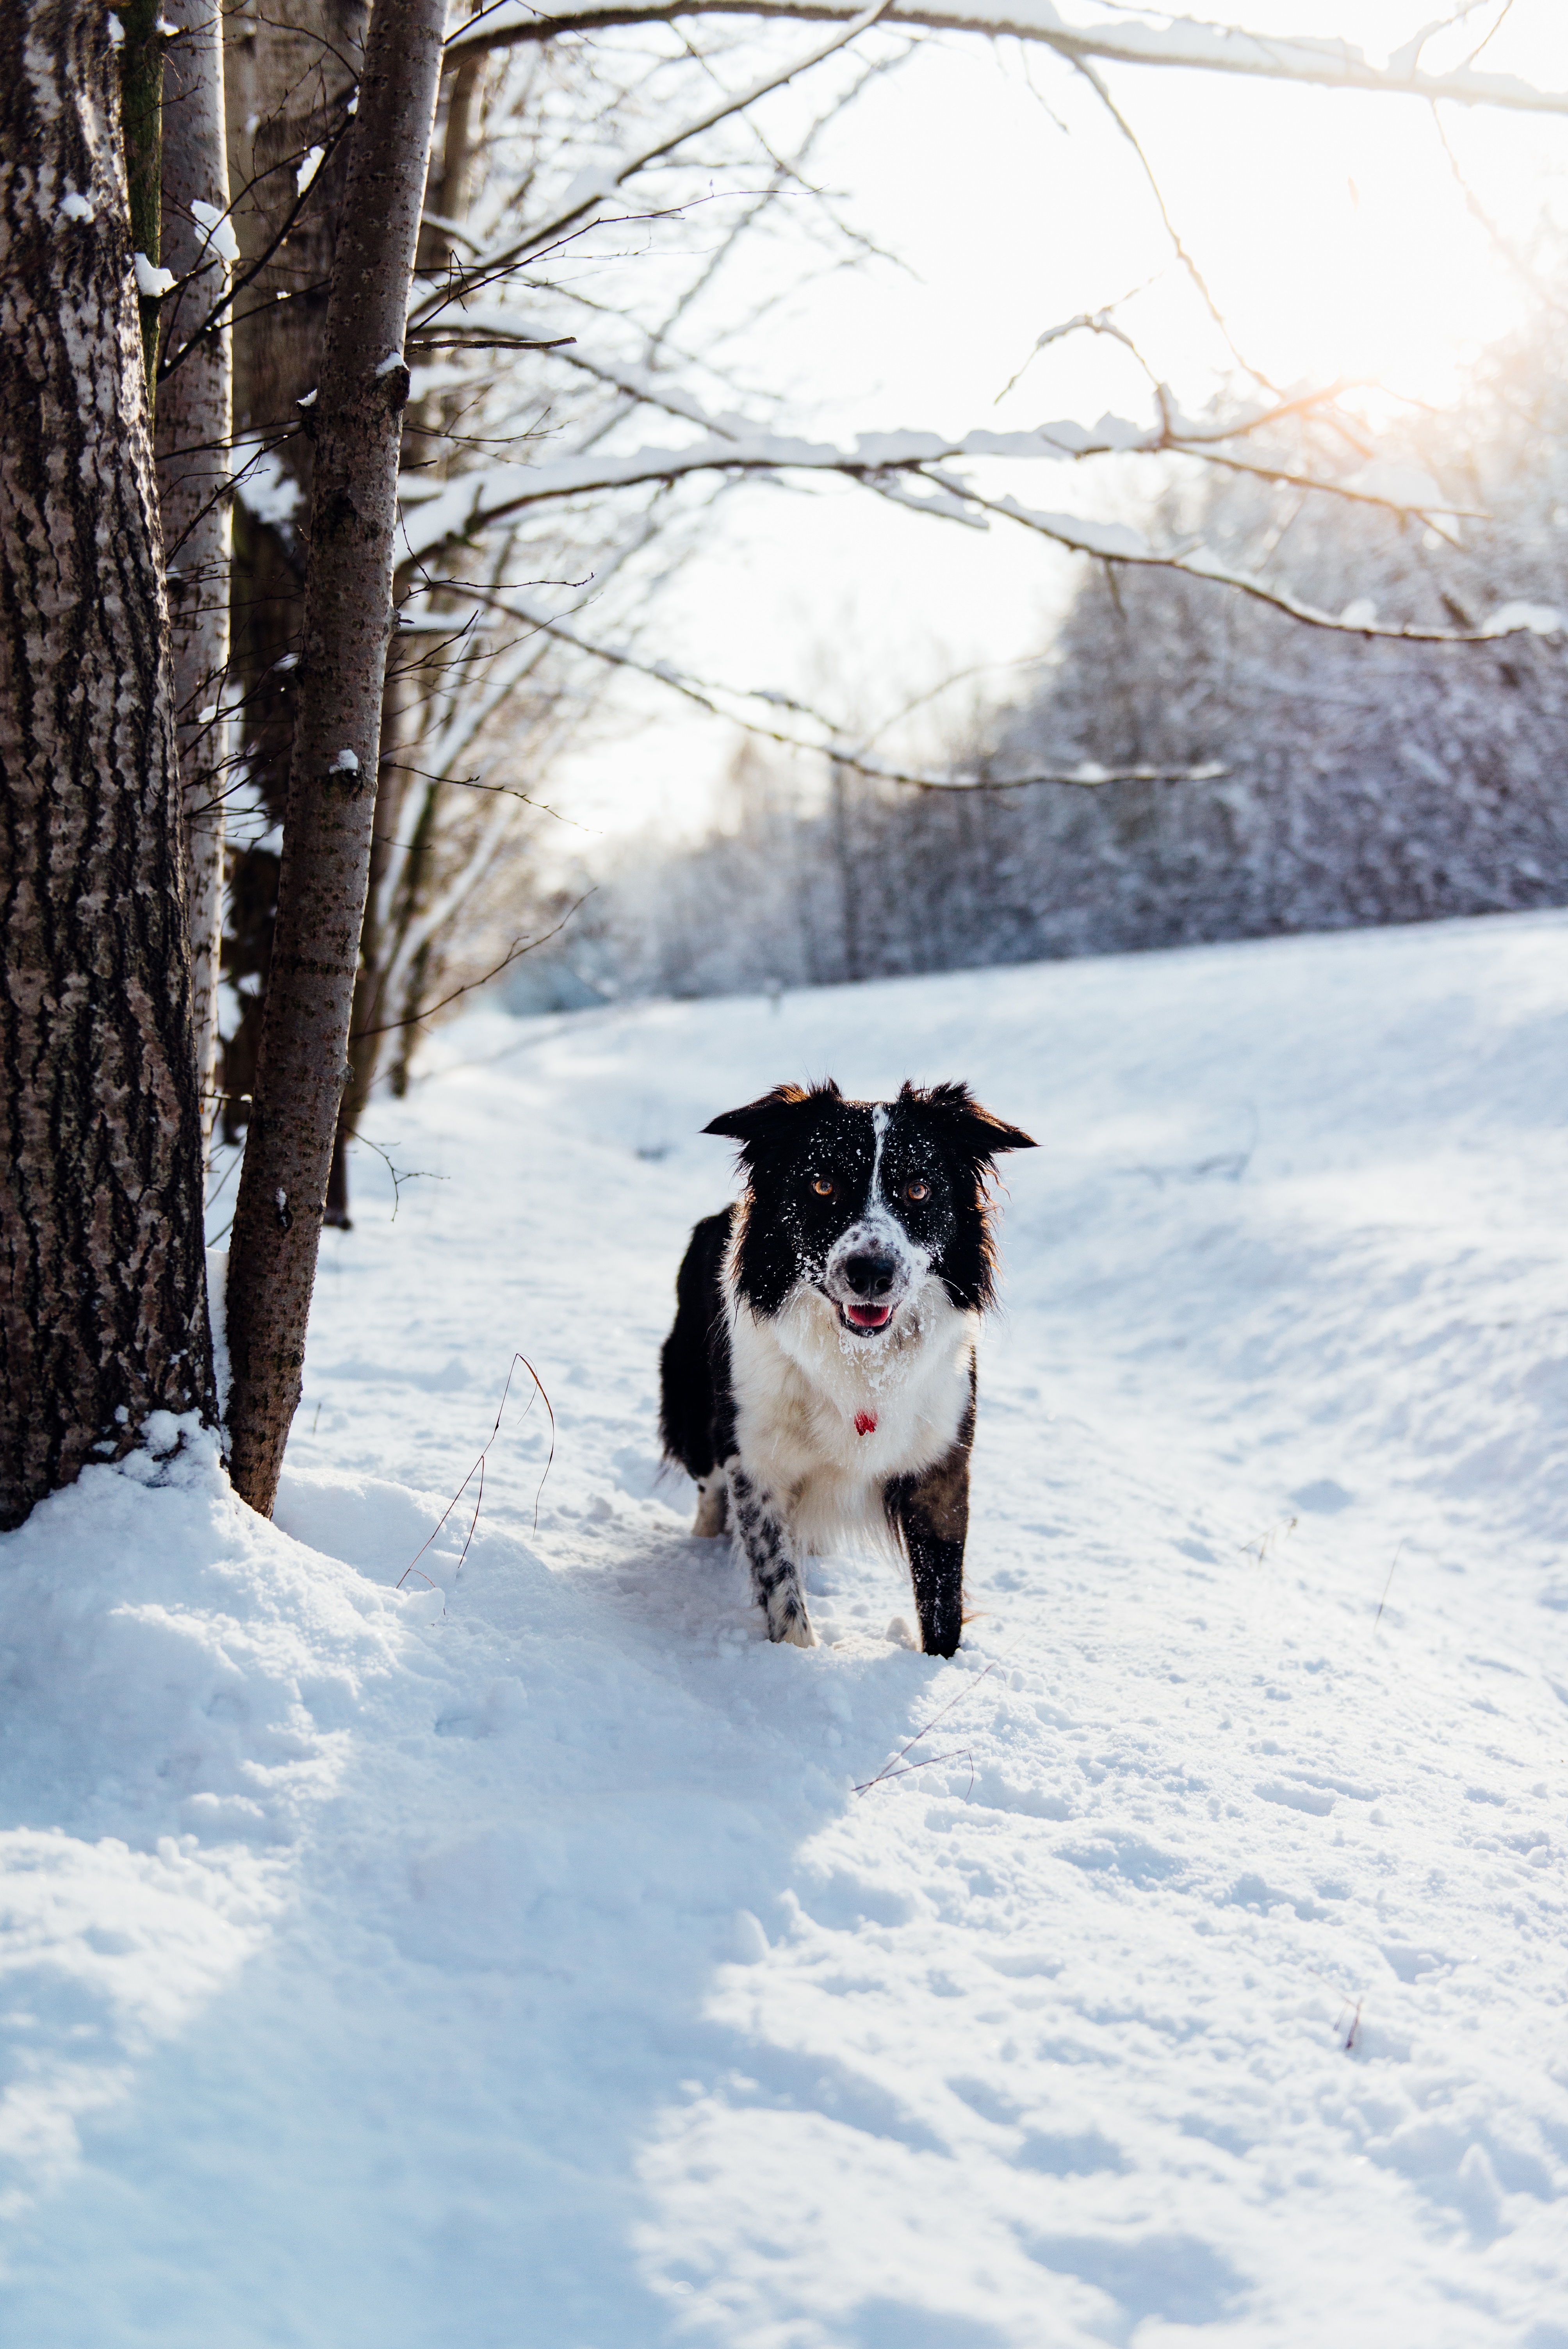
snow, winter, dog, vehicle, weather, mammal, season, dog like mammal